Aram Manukian

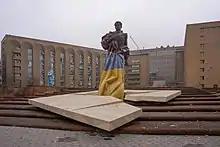
Manukian's statue in central Yerevan erected in July 2018

During his funeral Minister of Culture and Education Nikol Aghbalian stated: "Ask yourselves if you have worked for the Armenian people as much as Aram, ask yourselves if you have been as selfless as Aram and have you given your life to the Armenian people as much as Aram." Simon Vratsian, the First Republic's last Prime Minister, said of Aram that he "never betrayed the people, remained within the people and made superhuman efforts in easing their pain."